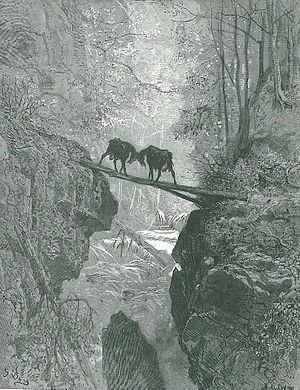
Les Deux Chèvres est la quatrième fable du livre XII de Jean de La Fontaine situé dans le troisième et dernier recueil des Fables de La Fontaine, édité pour la première fois en 1693 mais daté de 1694.